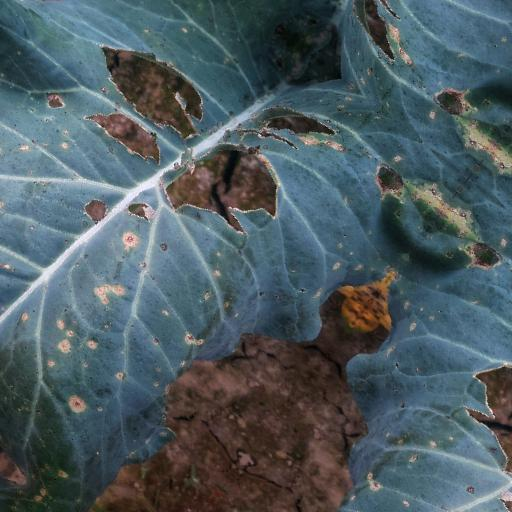
Label: Black Rot